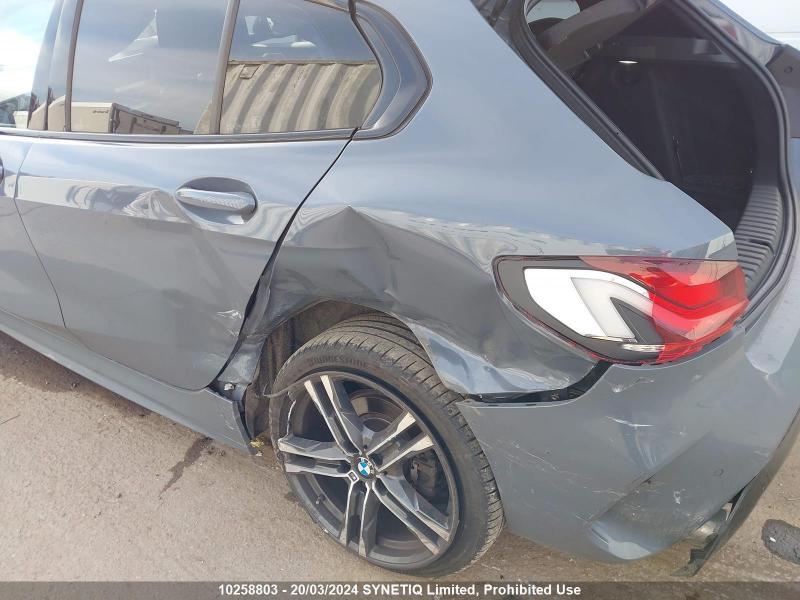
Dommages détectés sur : porte arrière droite, aile arrière droite, feu arrière droit, pare-choc arrière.
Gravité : majeur